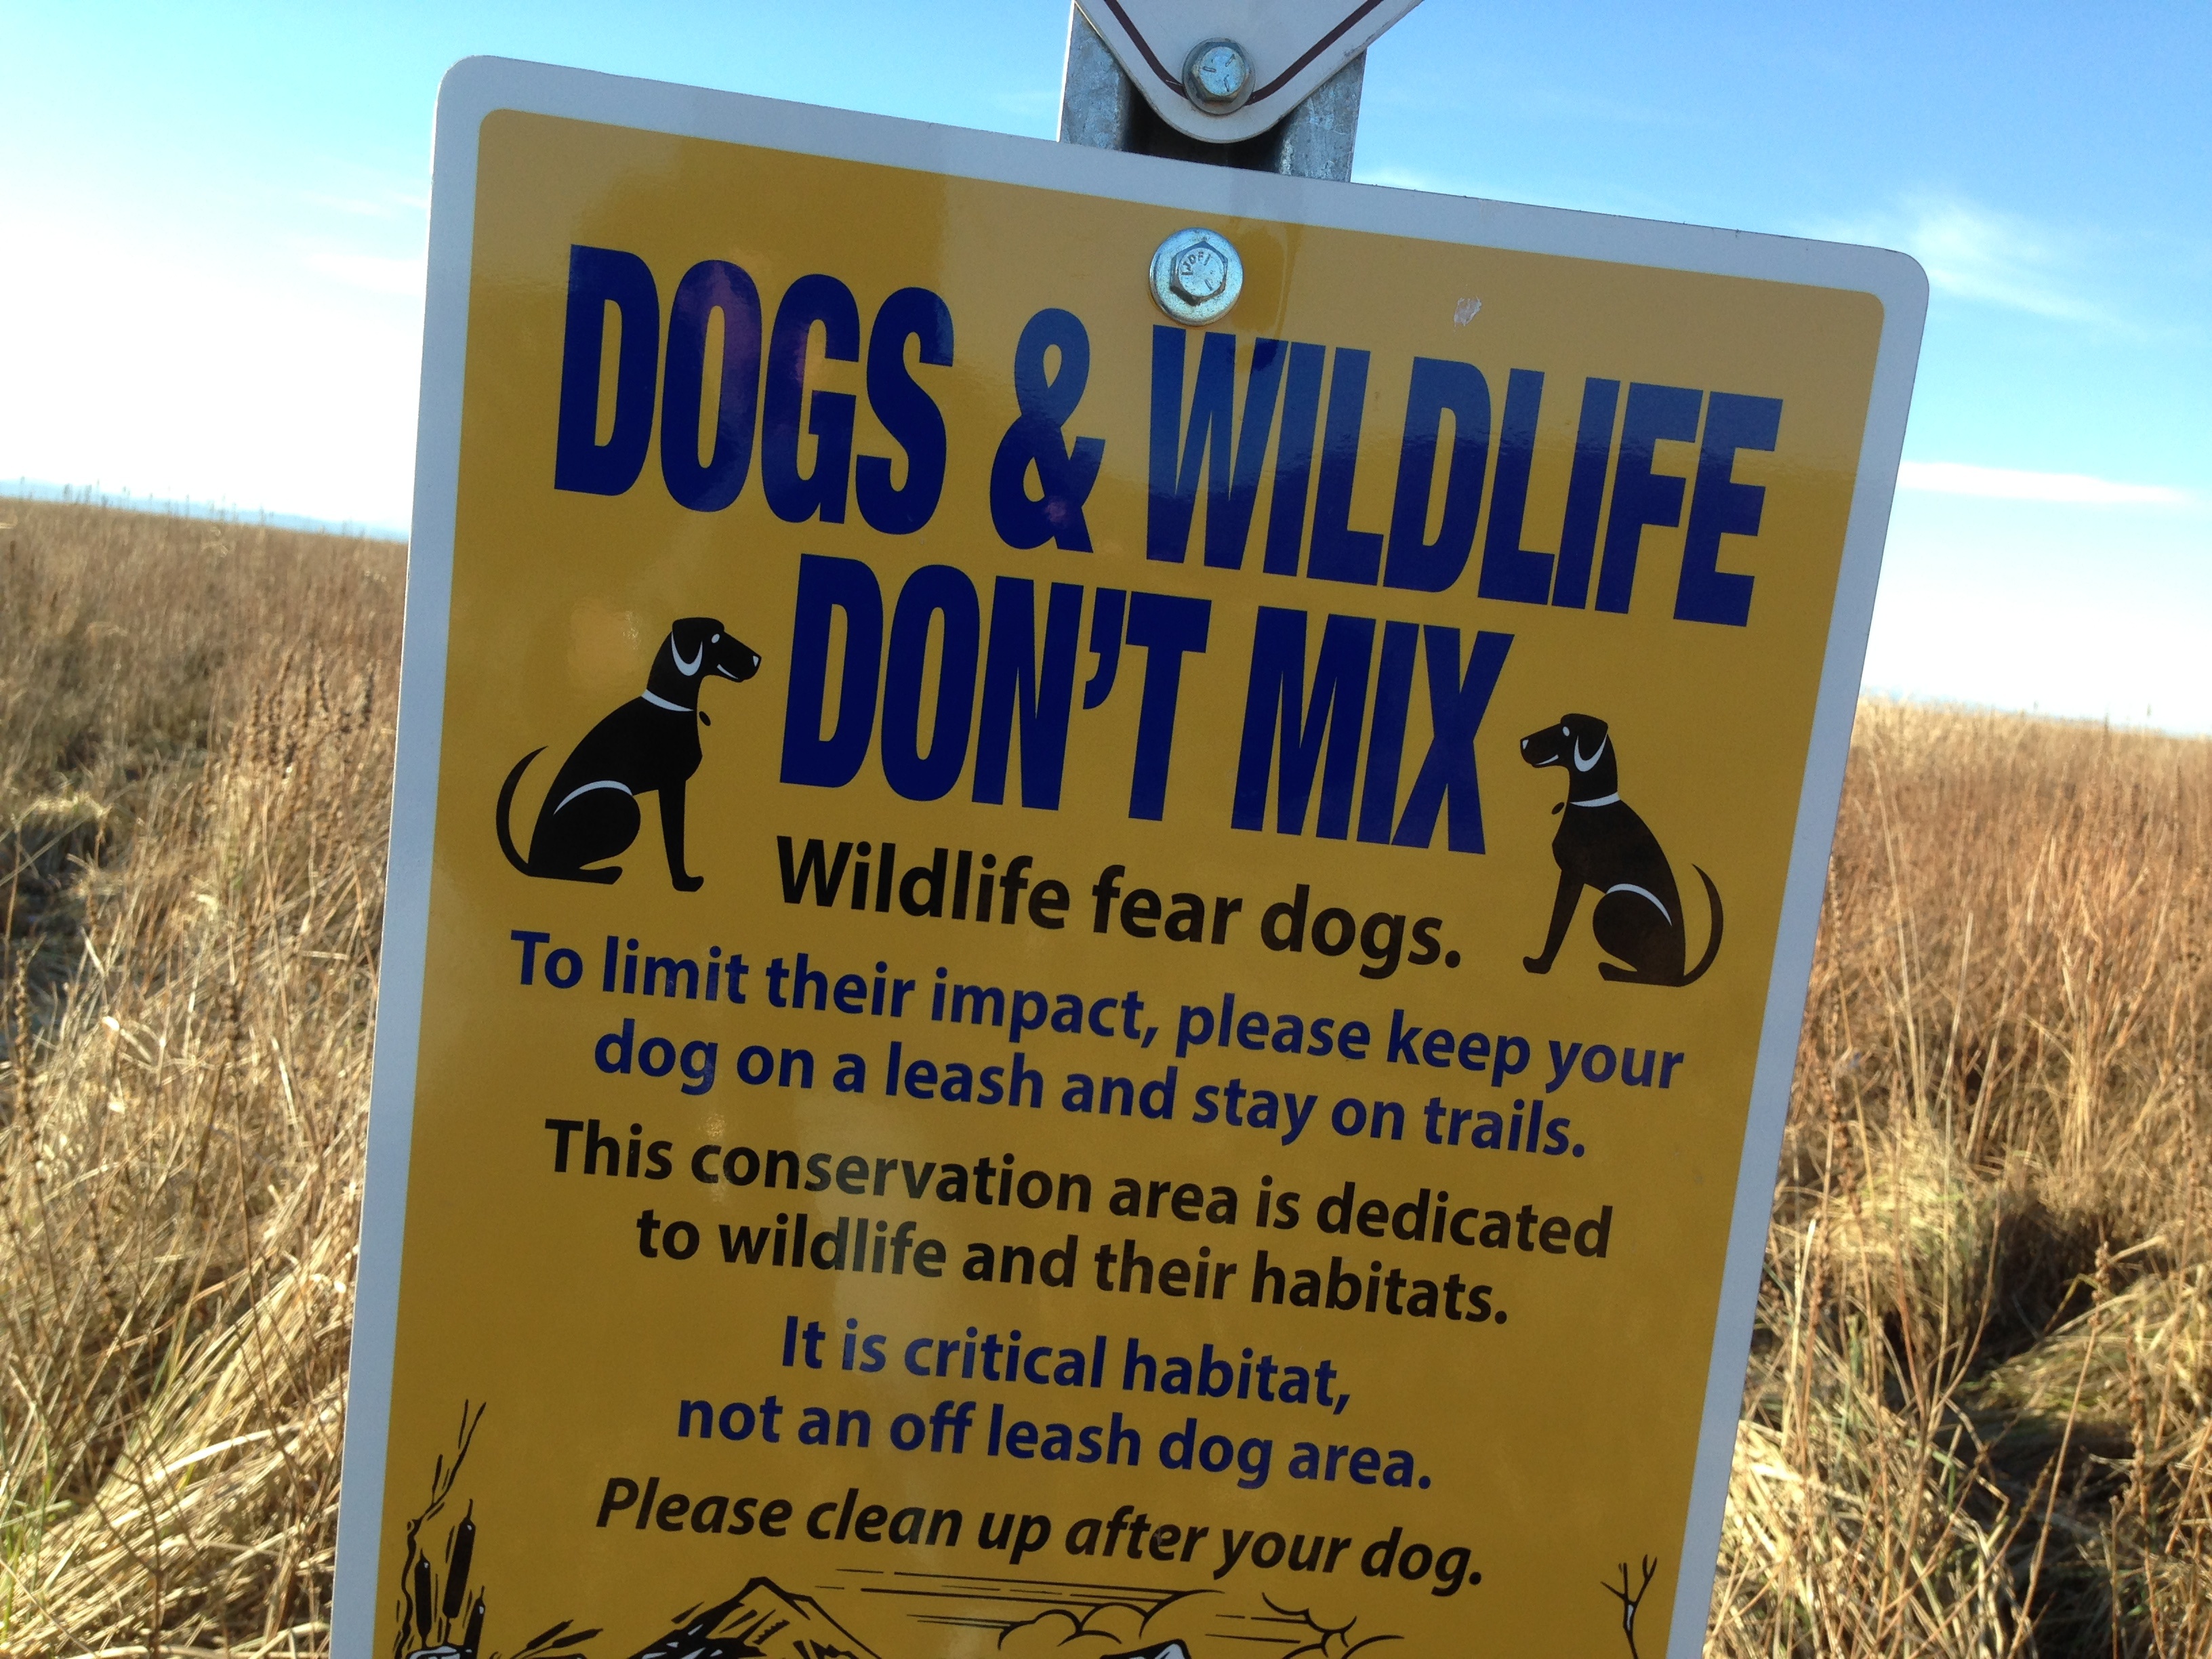
dog, sign, street sign, signage, grass family